Uffe Elbæk

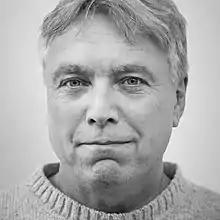
Uffe Elbæk election poster in the 2015 Danish general election

On 27 November 2013, Uffe Elbæk hosted a press conference where he announced the formation of a new "green" political party named The Alternative. The Party did not have a traditional political program, but wanted to develop it together with the citizens through so called "political laboratories".